Customhouse Historic District

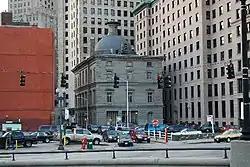
Customhouse, Providence

The Customhouse Historic District is a historic district encompassing fifteen historic buildings in downtown Providence, Rhode Island. The district is bounded by Westminster, Exchange, Dyer, Pine, and Peck Streets, and includes eight buildings associated with the important functions of the business center Providence became in the mid-to-late 19th century. It was listed on the National Register of Historic Places in 1975, and is completely contained within the Downtown Providence Historic District, listed in 1984.